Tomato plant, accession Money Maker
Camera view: tilt-top (135 deg); turntable rotation: 0 degrees
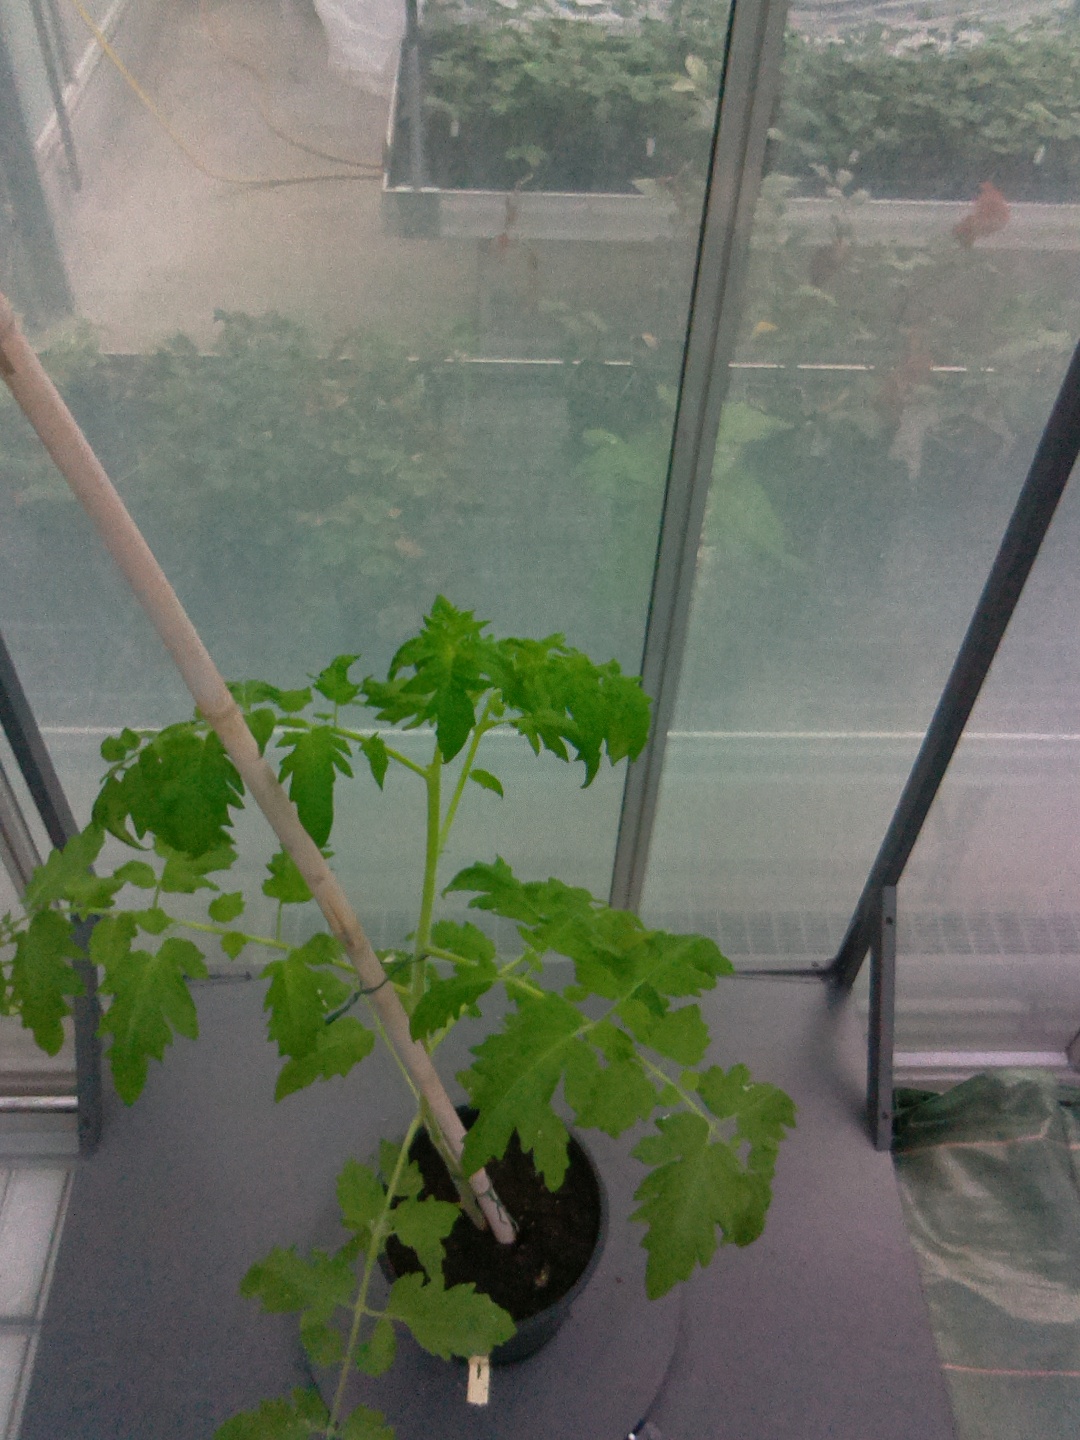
BBCH growth stage 52: 2 inflorescences visible